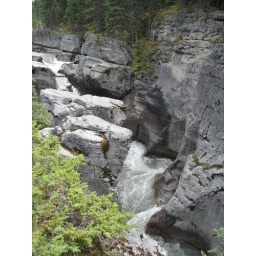
Potholes visible in the rocks caused by the action of the water